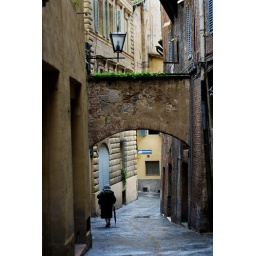
An old woman walking down the street in Sienna.